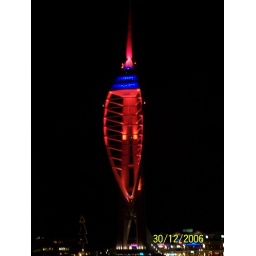
this was taken from sitting in our car have never been up in it but i intend to do it soon